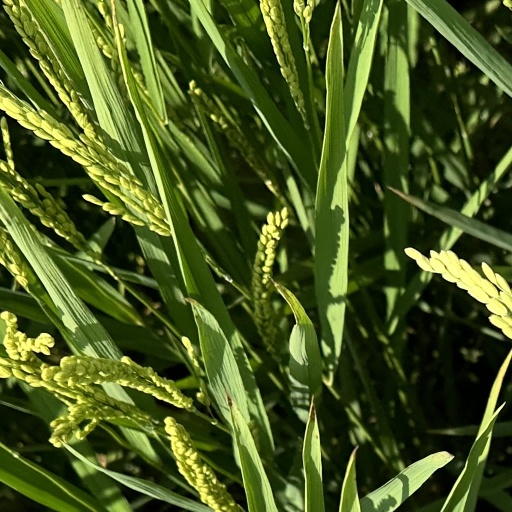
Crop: rice